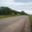
Label: road